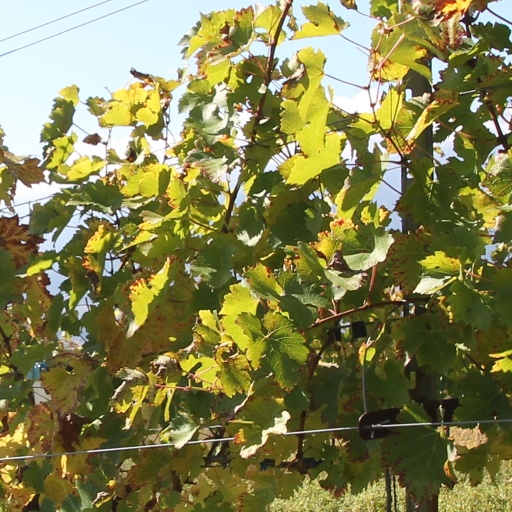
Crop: grape